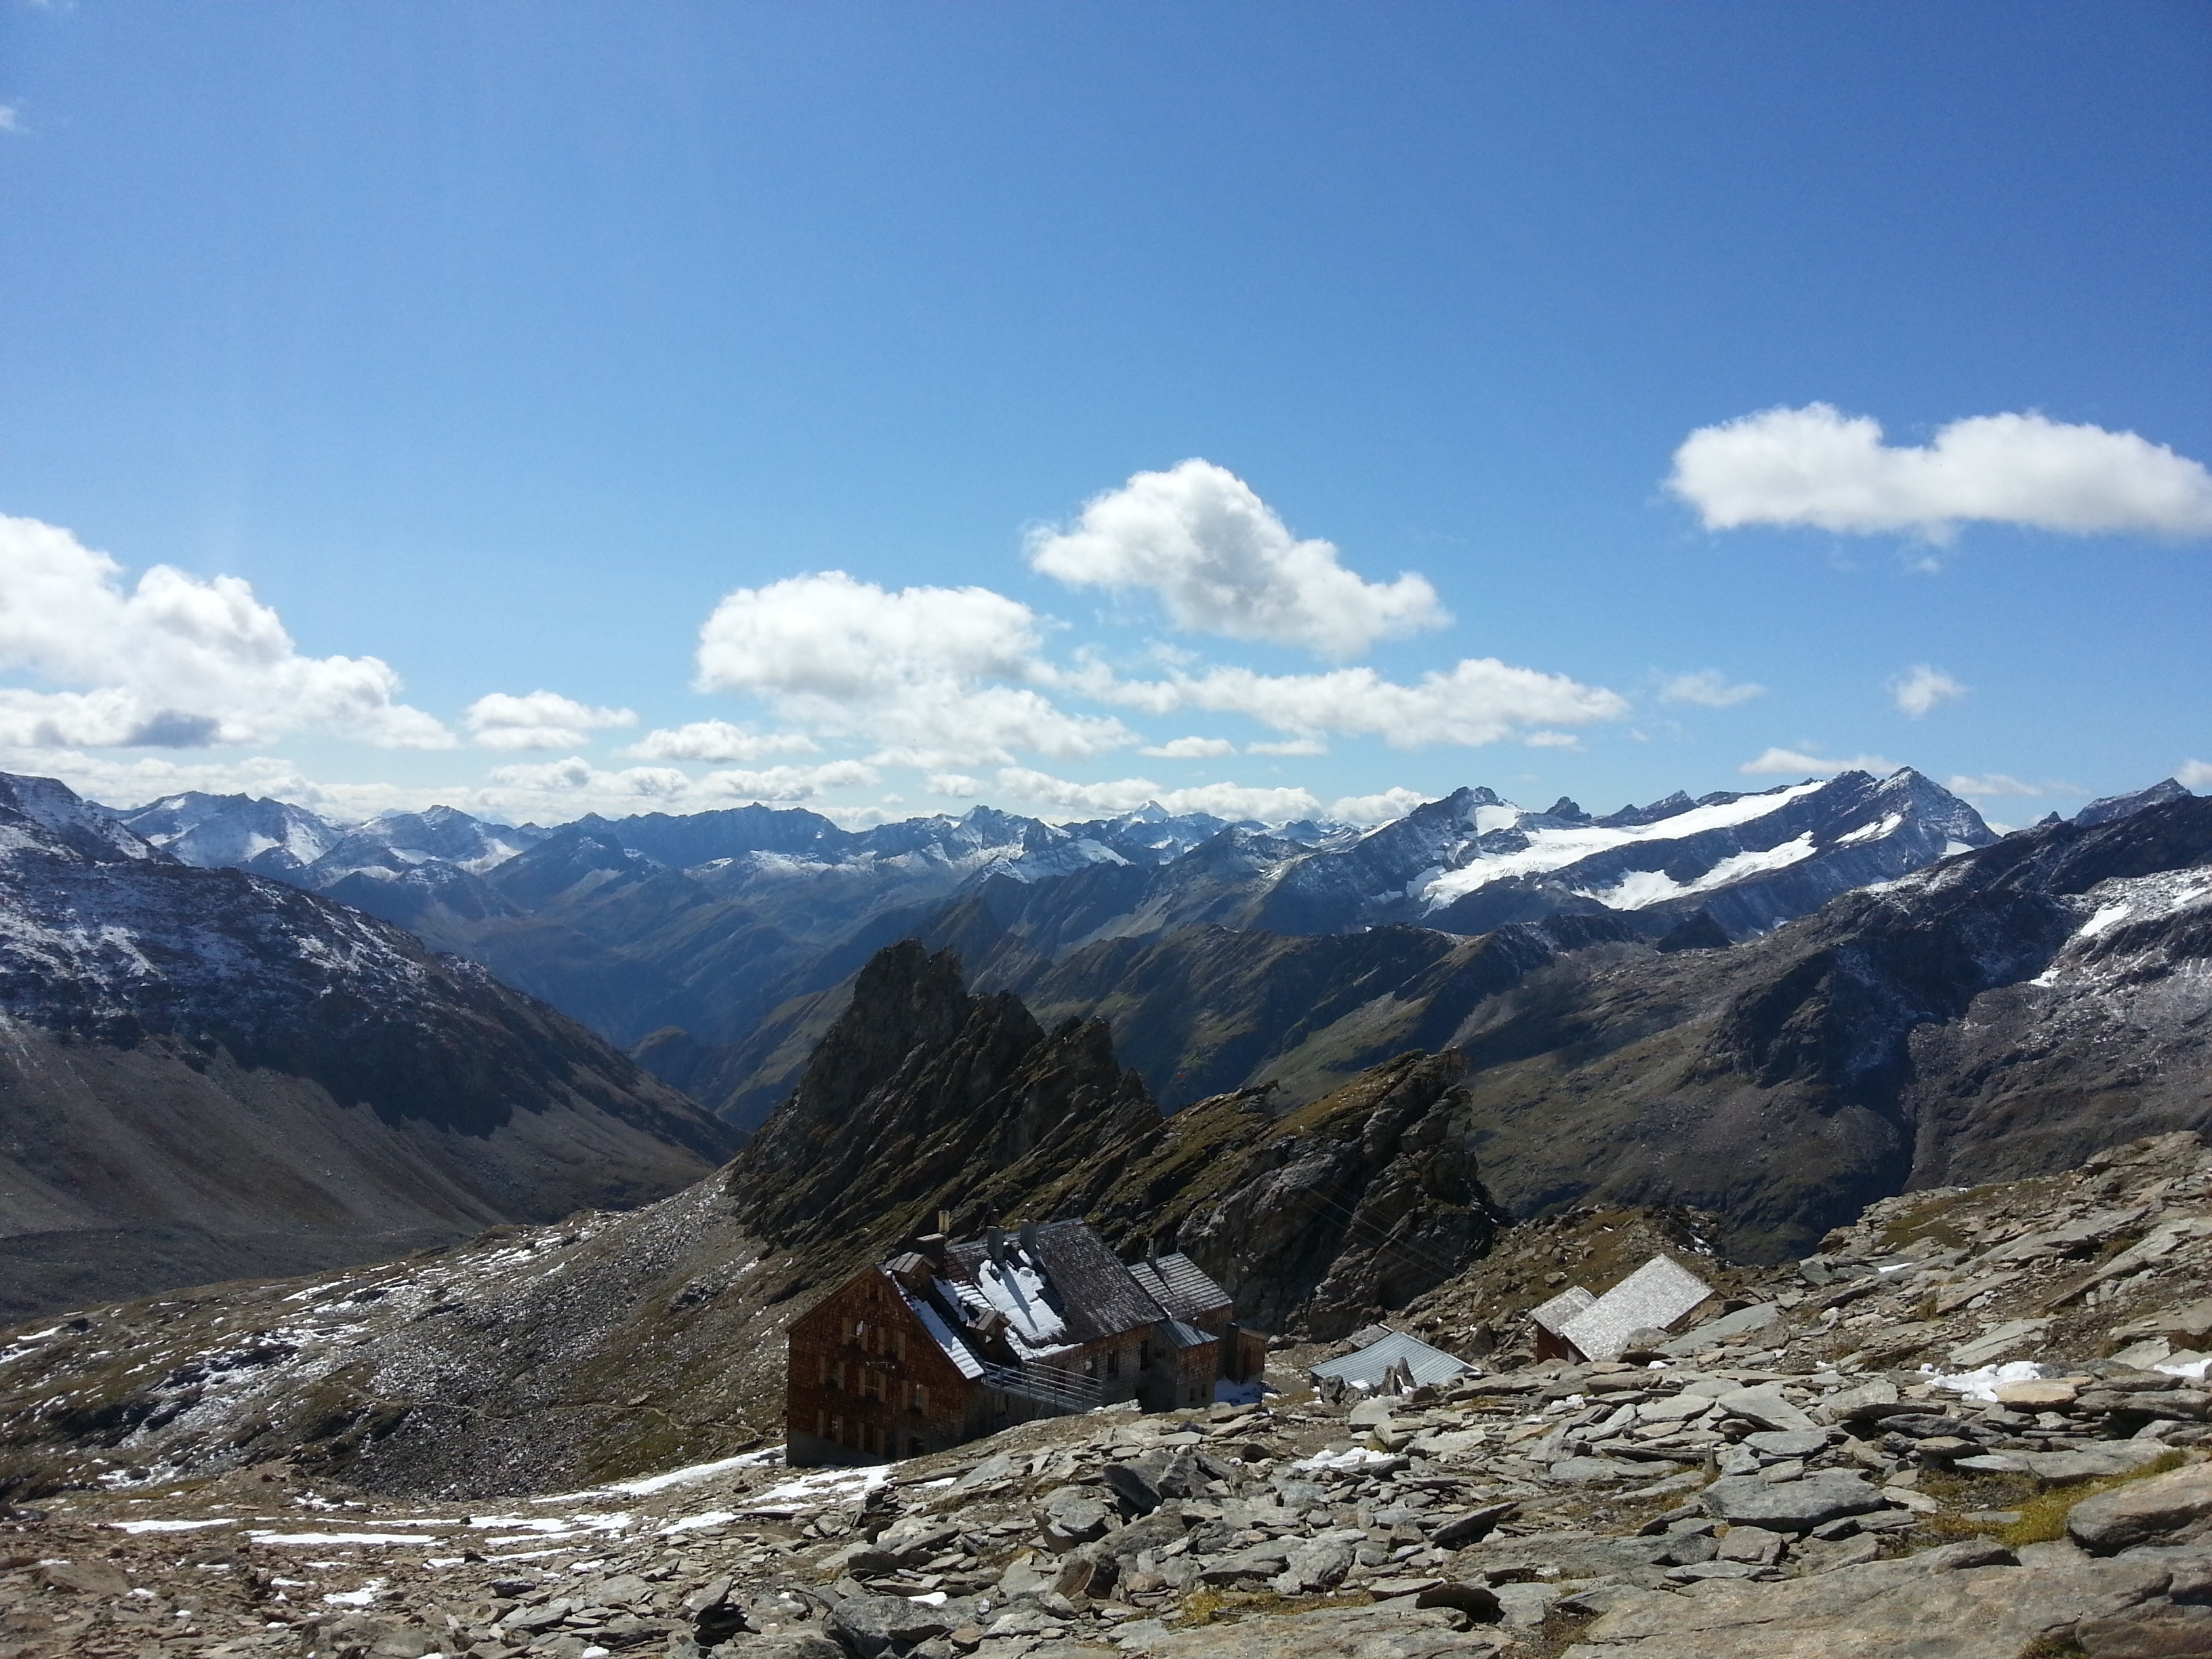
landscape, wilderness, walking, mountain, snow, hiking, adventure, home, valley, mountain range, panorama, show, ridge, summit, austria, clouds, holidays, mountains, alps, backpacking, outlook, plateau, fell, tyrol, landform, mountain pass, berghaus, geographical feature, mountainous landforms